Moses Shaw (U.S. politician)

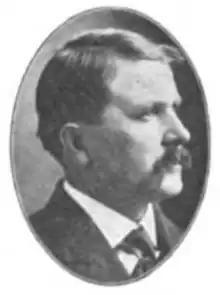

Moses Shaw (November 8, 1861 – February 3, 1934) was a member of the Wisconsin State Assembly.